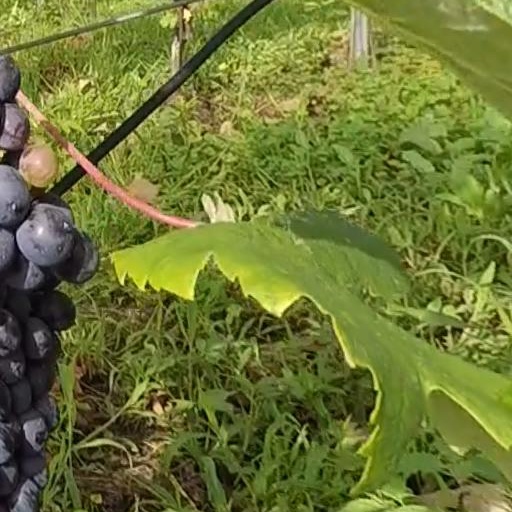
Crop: grape